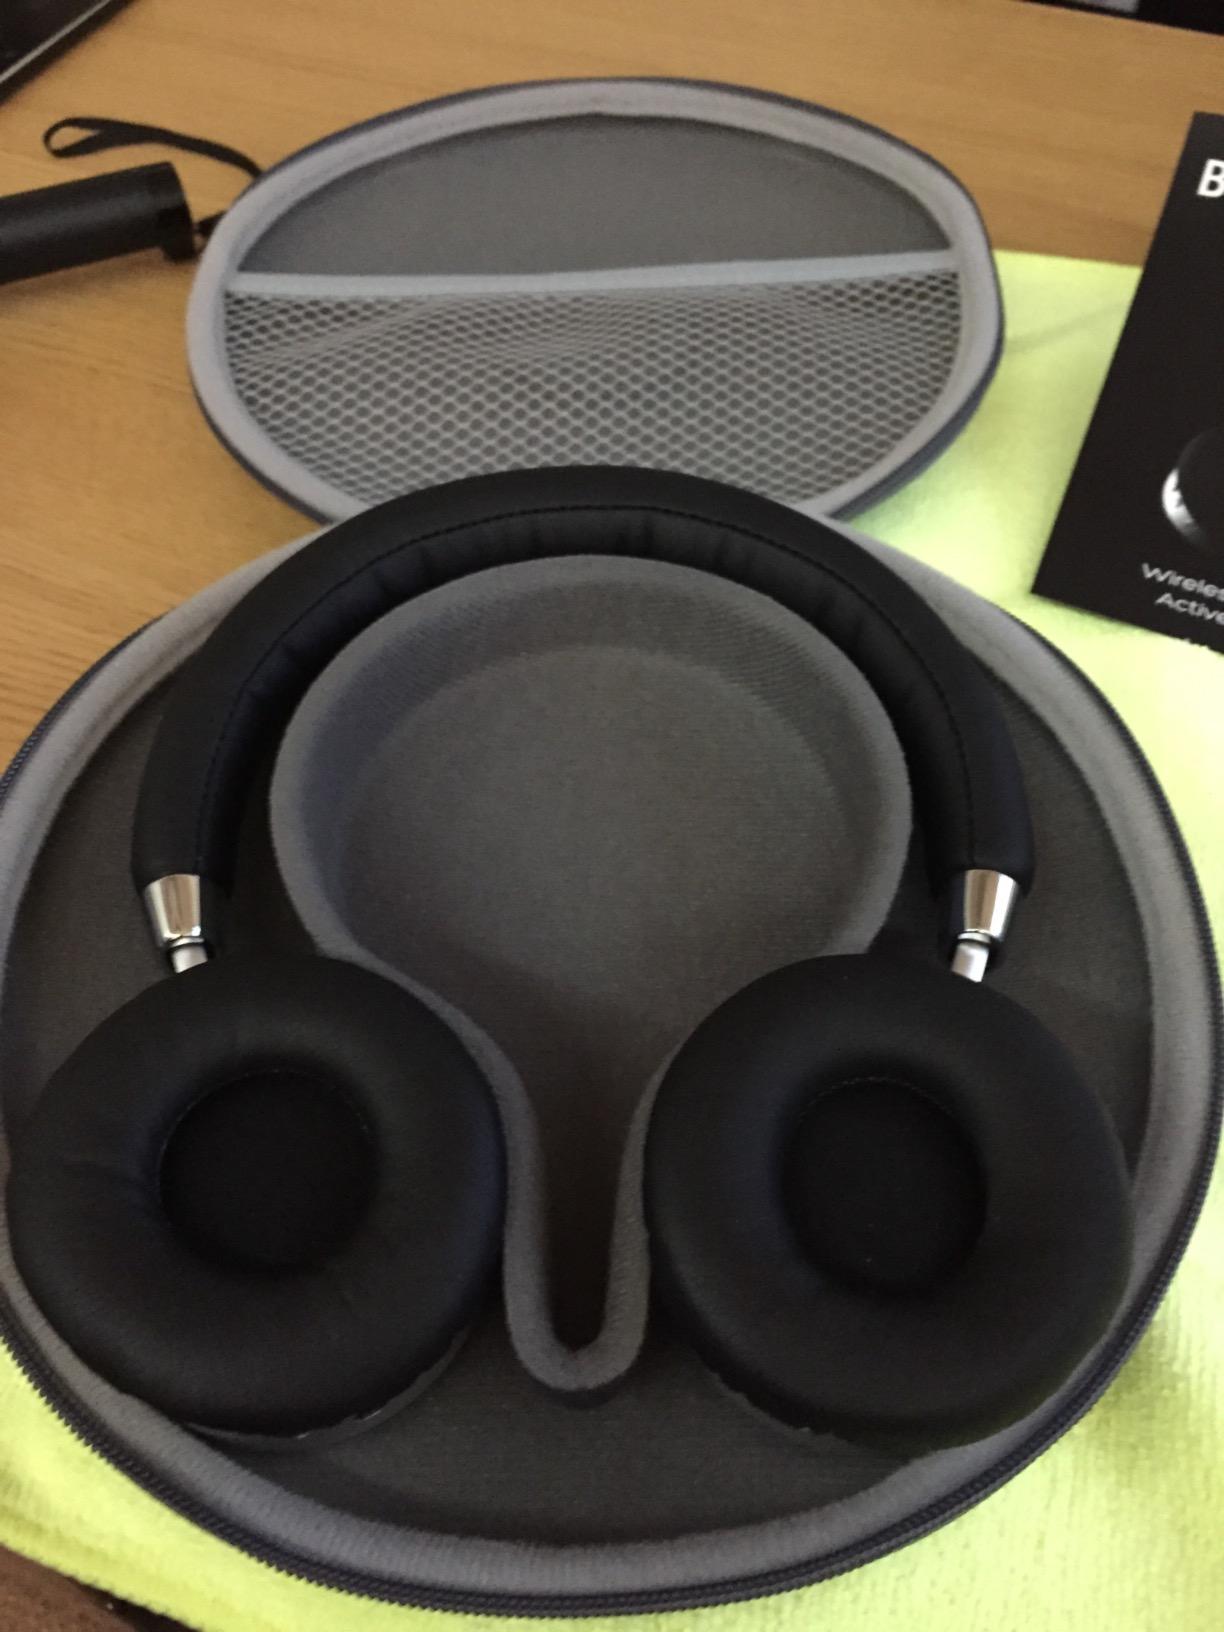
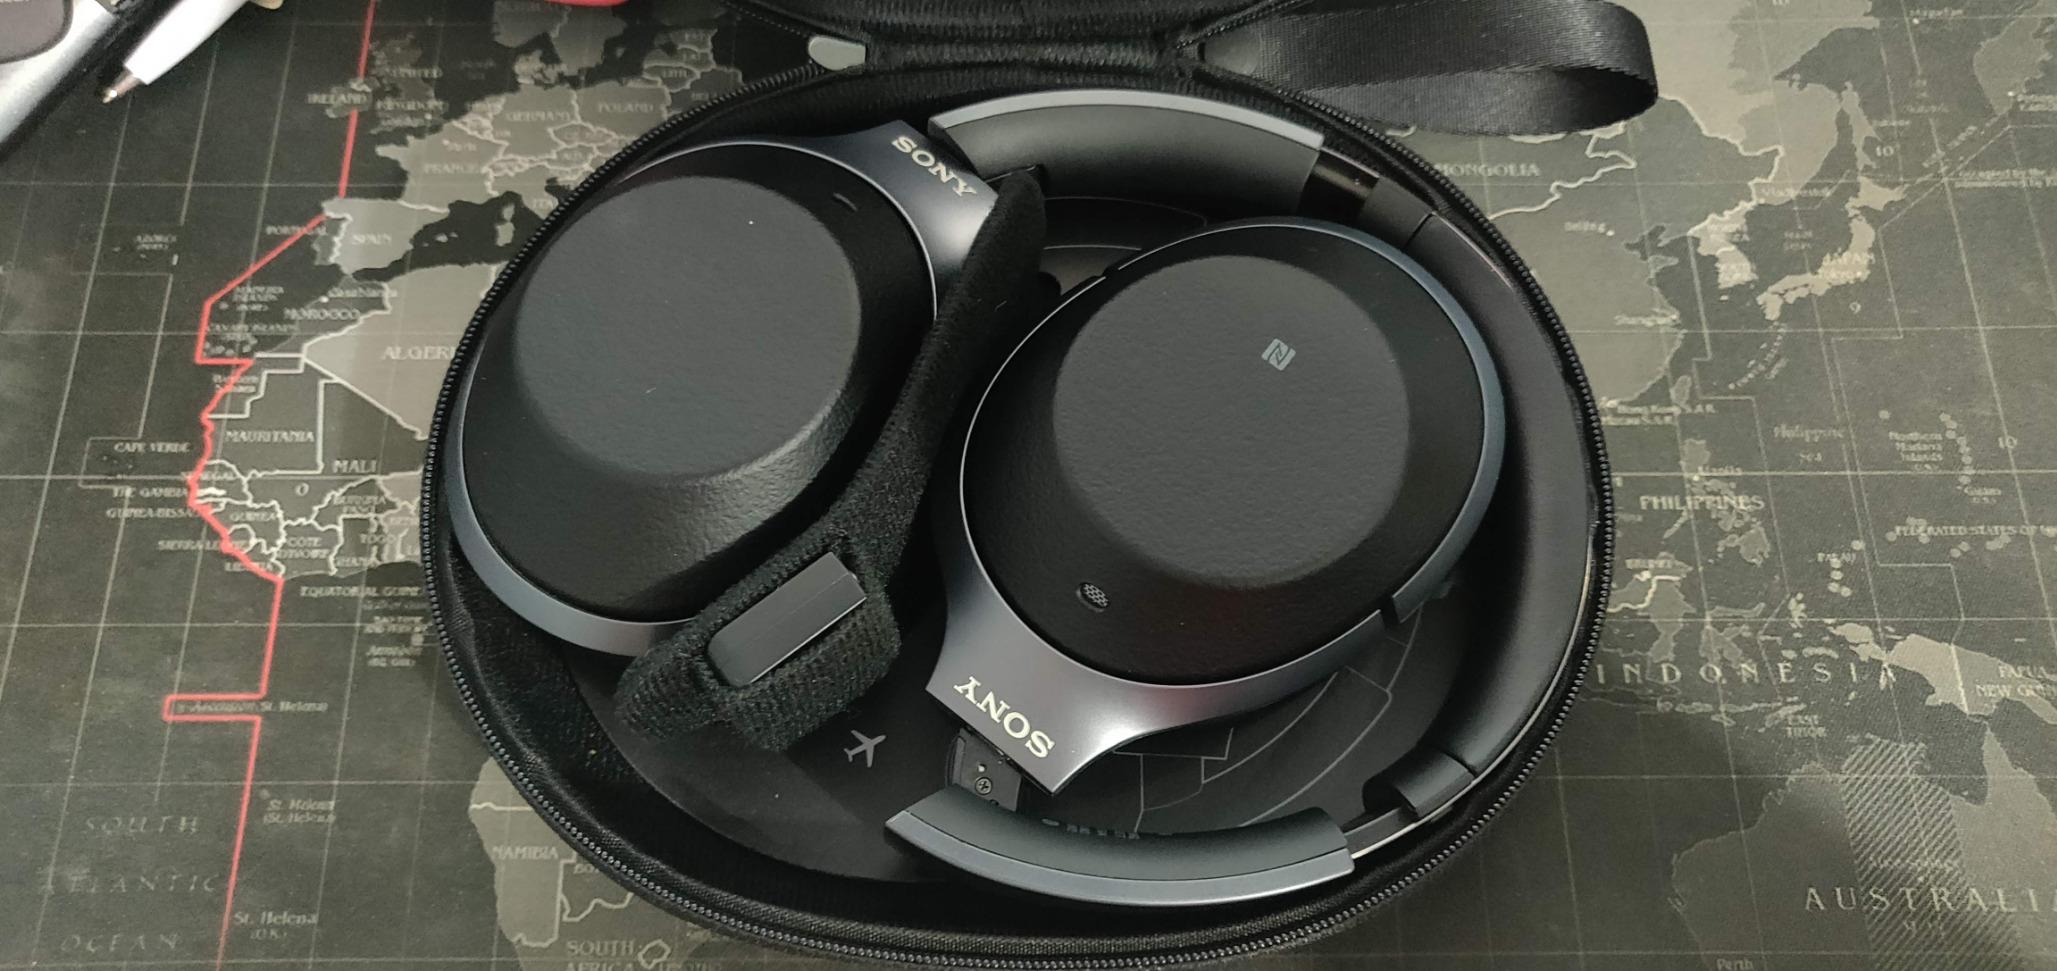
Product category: headphones
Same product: no